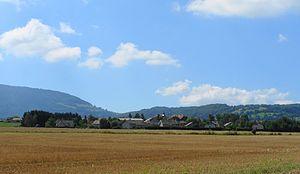
Feigères est une commune française située dans le département de la Haute-Savoie, en région Auvergne-Rhône-Alpes.